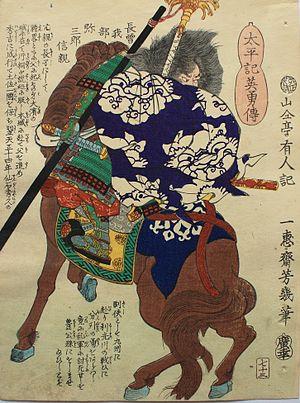
Chōsokabe Nobuchika est le fils aîné du seigneur samouraï Chōsokabe Motochika, à la fin de l'époque Sengoku de l'histoire du Japon. Après l’assujettissement de Shikoku par Toyotomi Hideyoshi, Nobuchika et son père suivent les Toyotomi dans Kyūshū. Nobuchika est pris dans une embuscade et meurt durant la campagne contre les Shimazu.